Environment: real
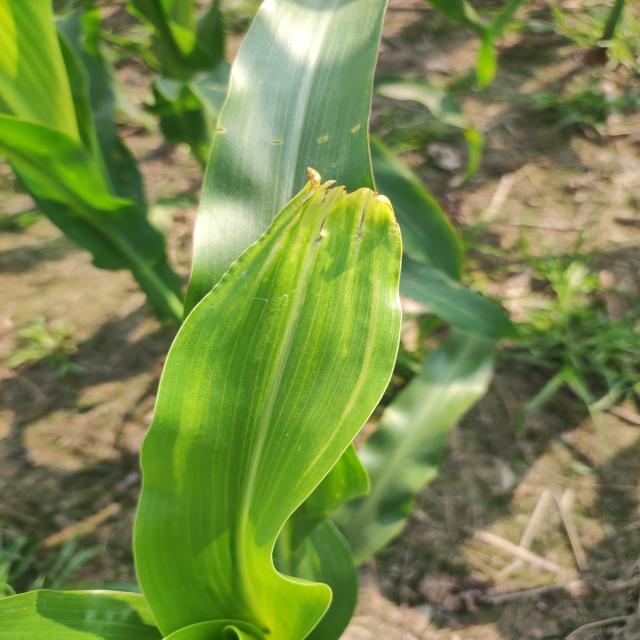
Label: fall_armyworm